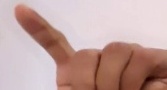
ASL sign: H